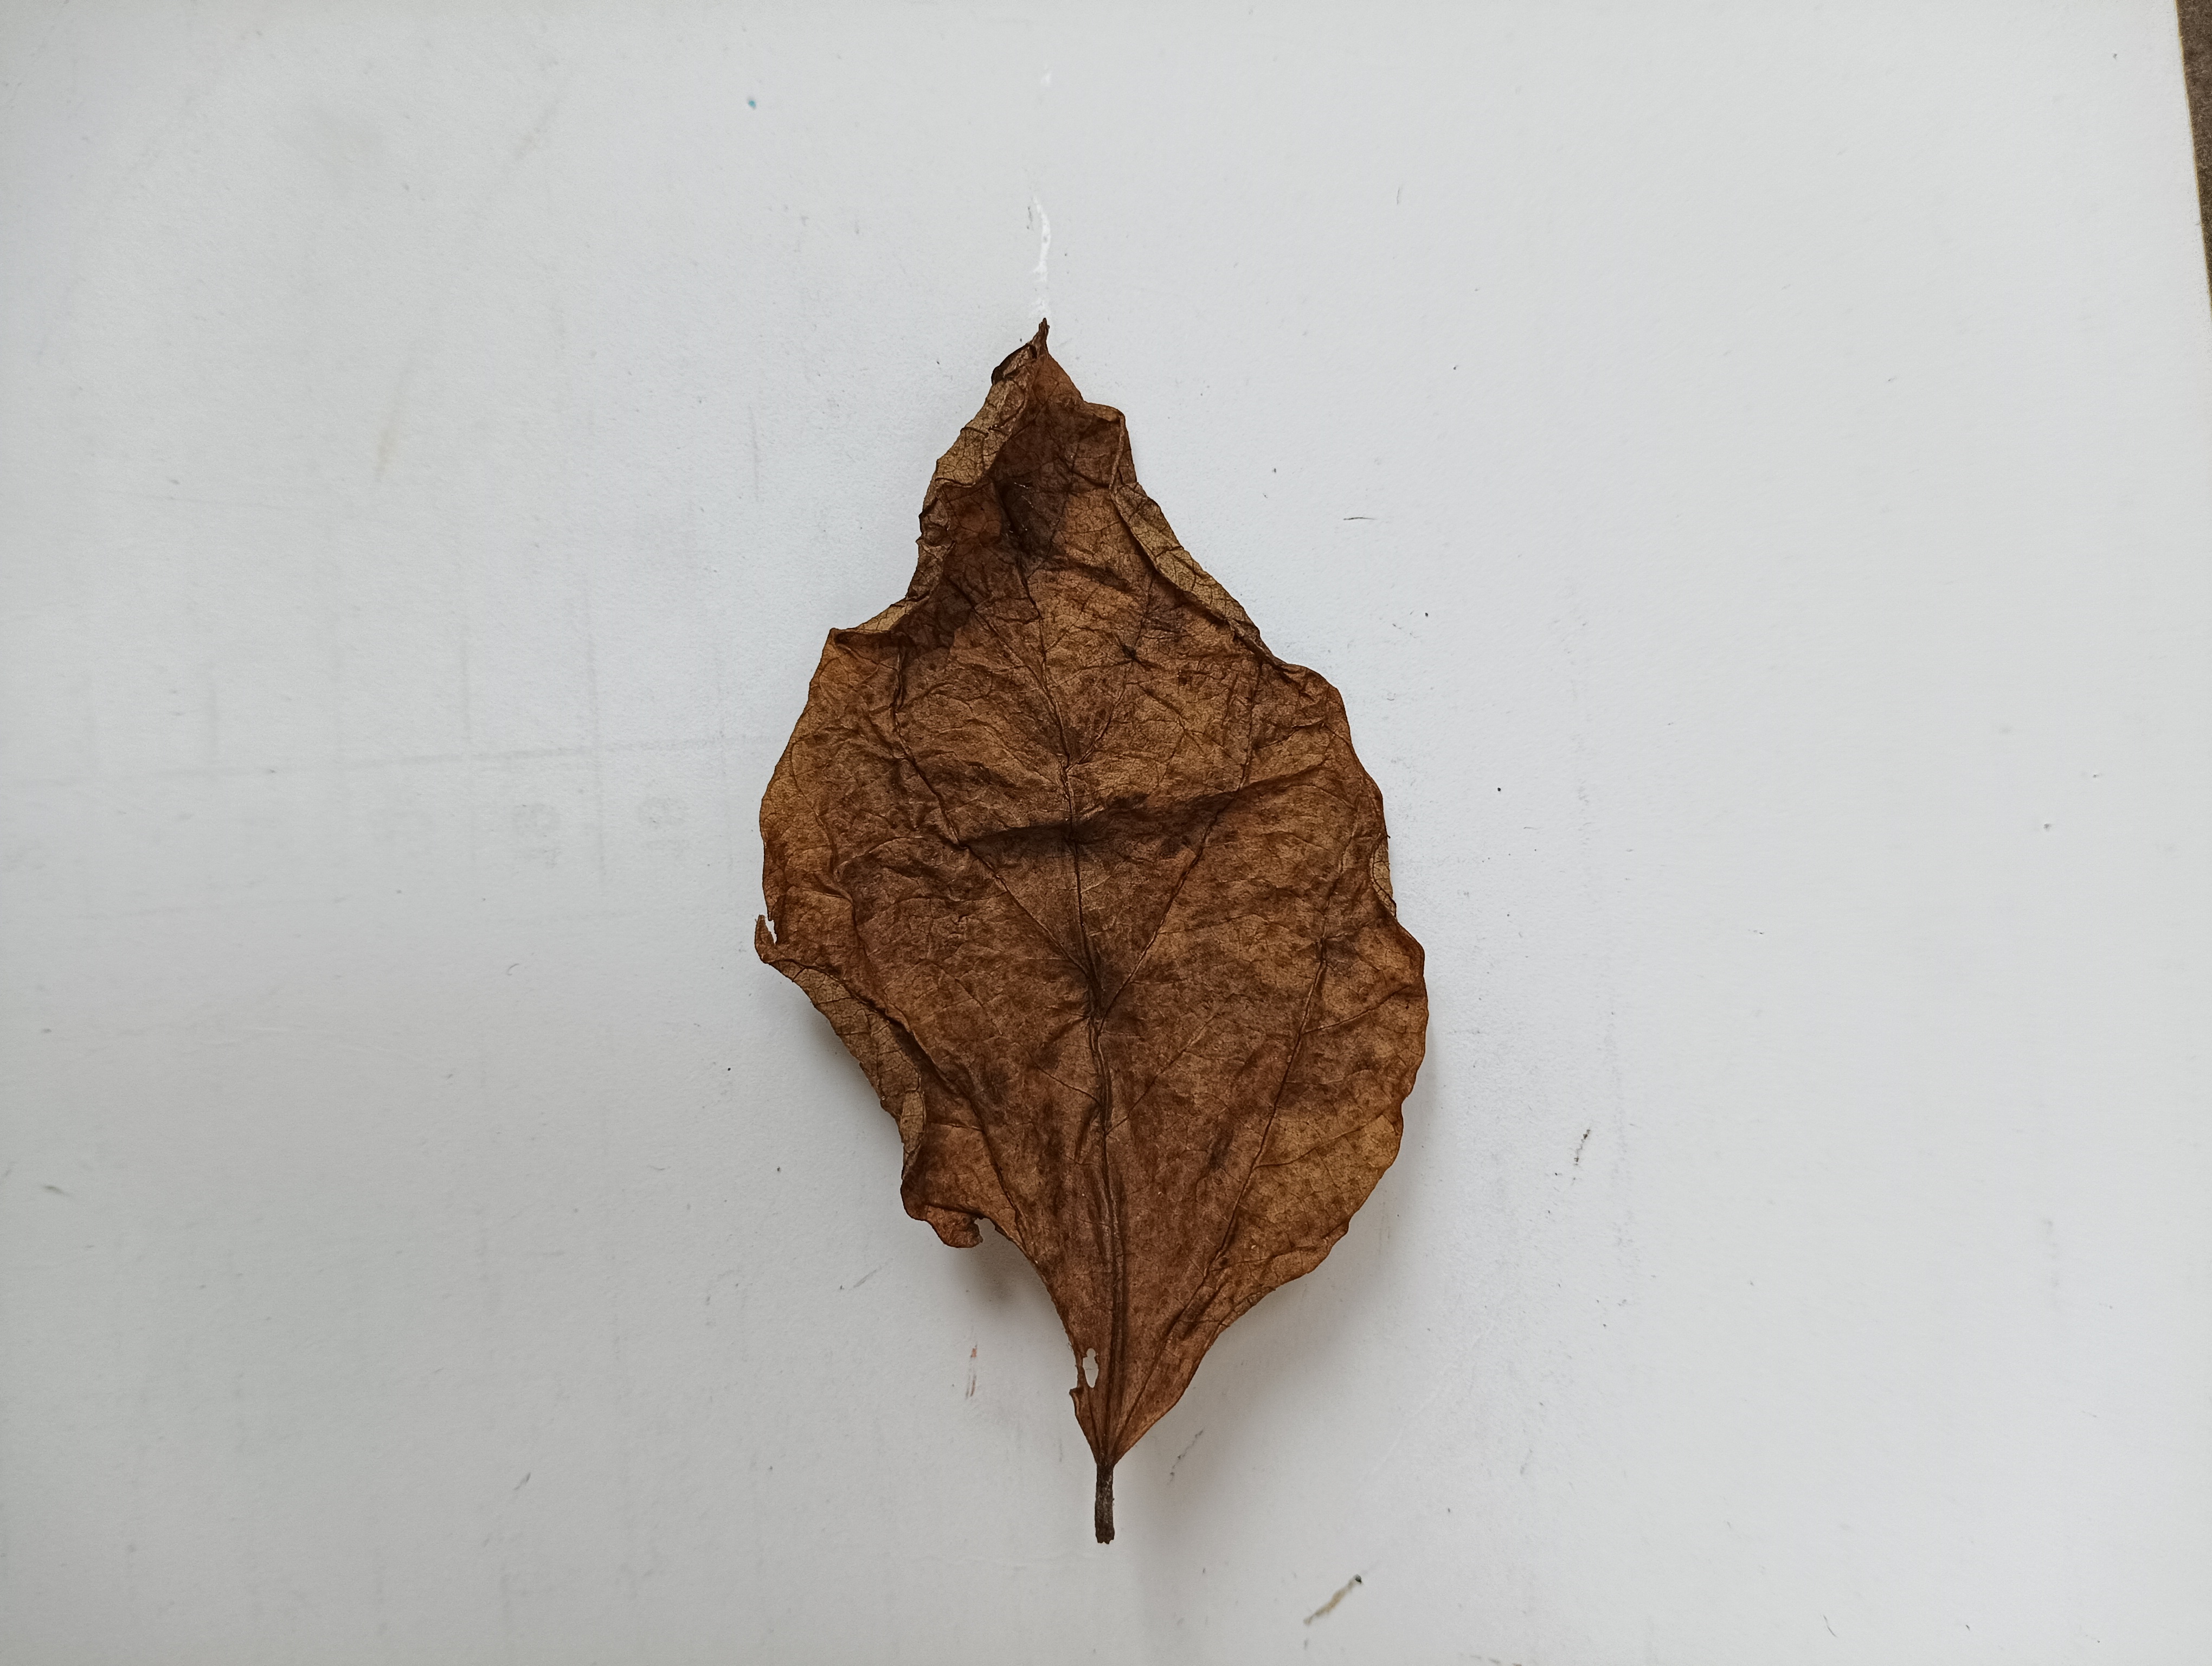
Label: Dry_leaf